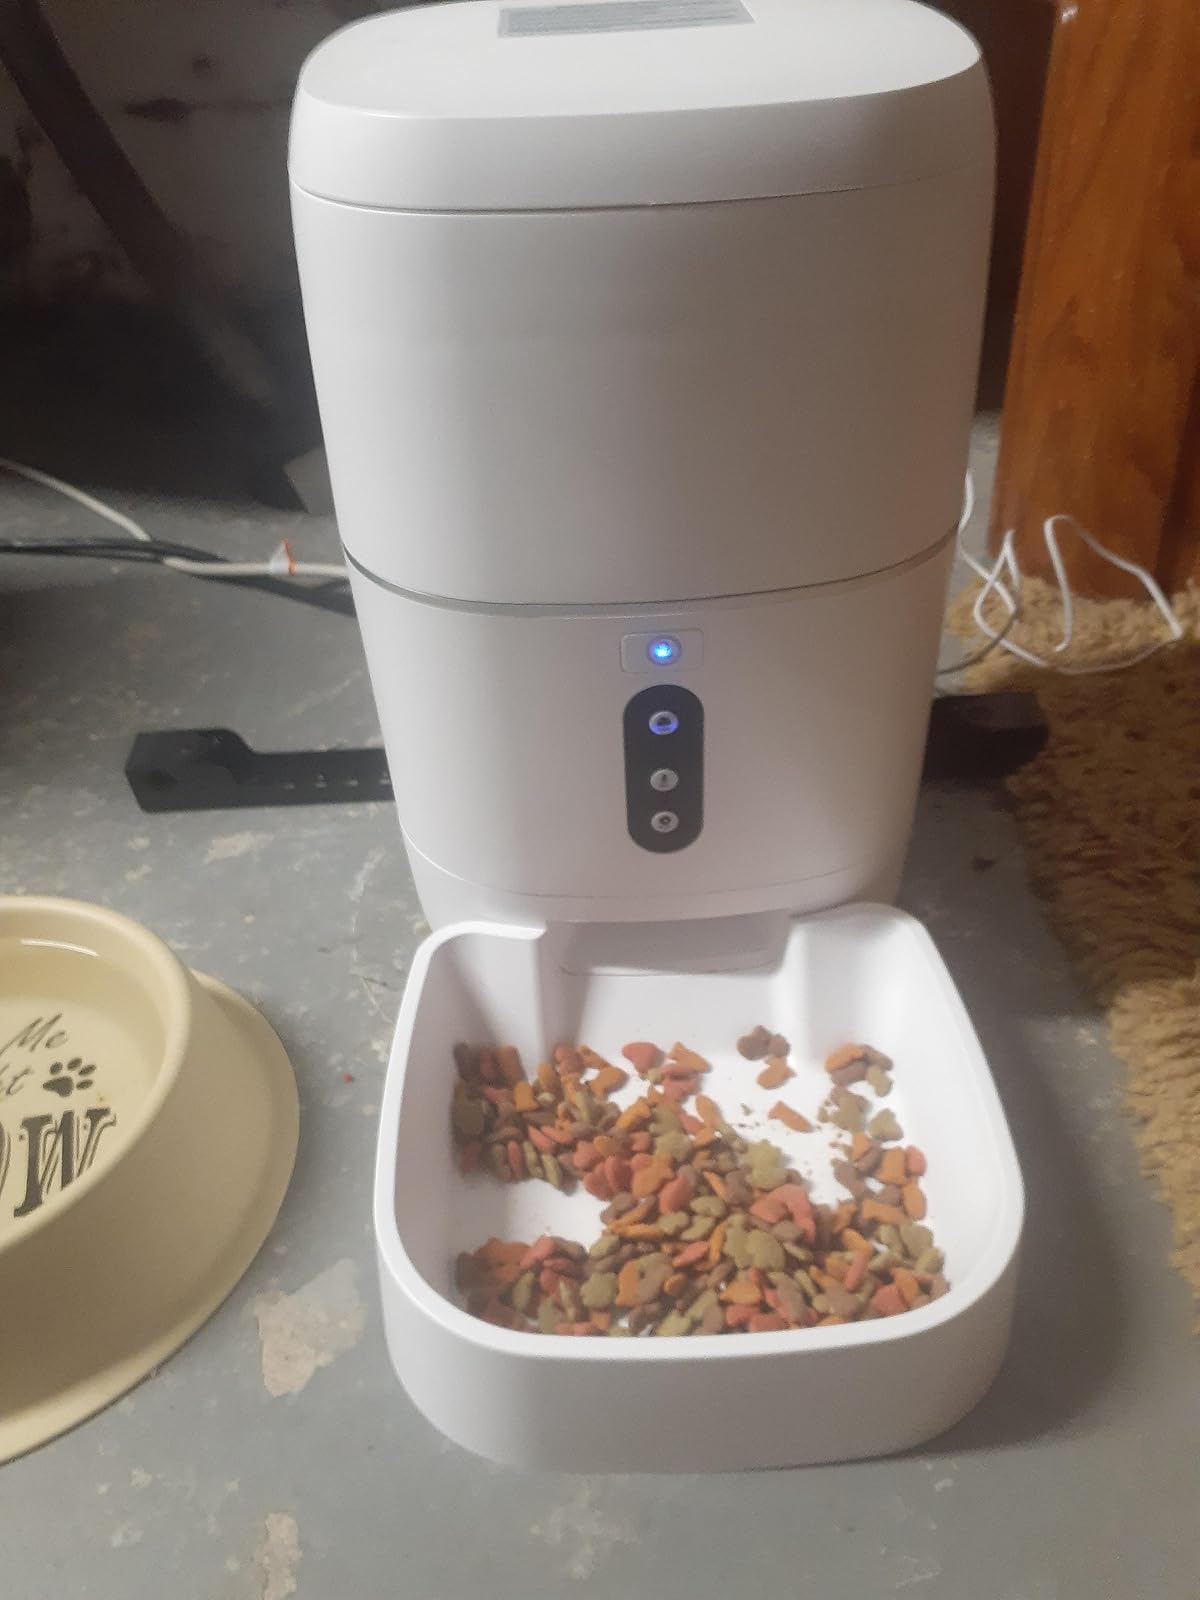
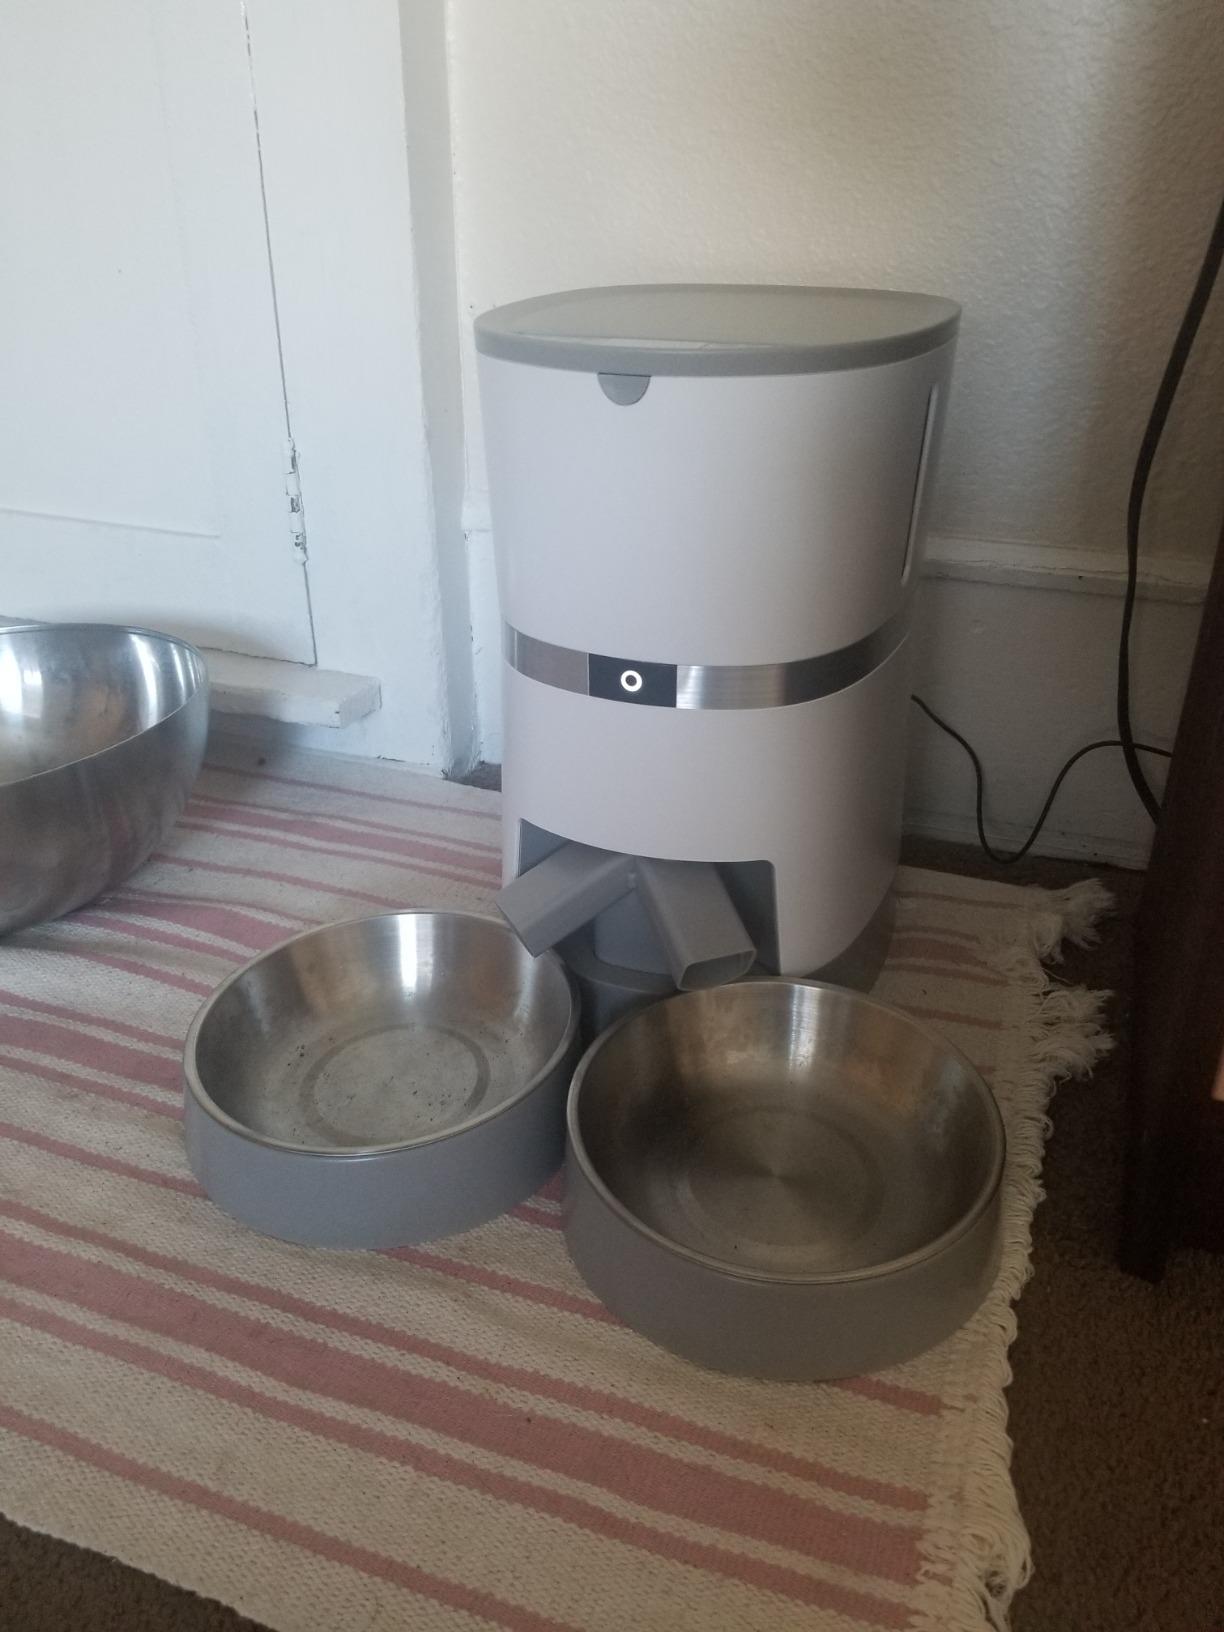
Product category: items_feeder
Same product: no